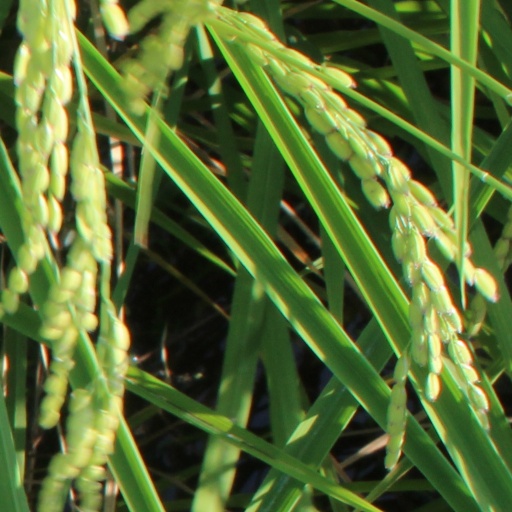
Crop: rice